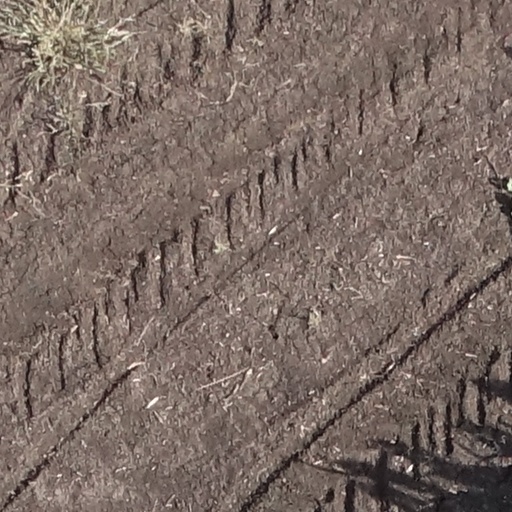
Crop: sorghum